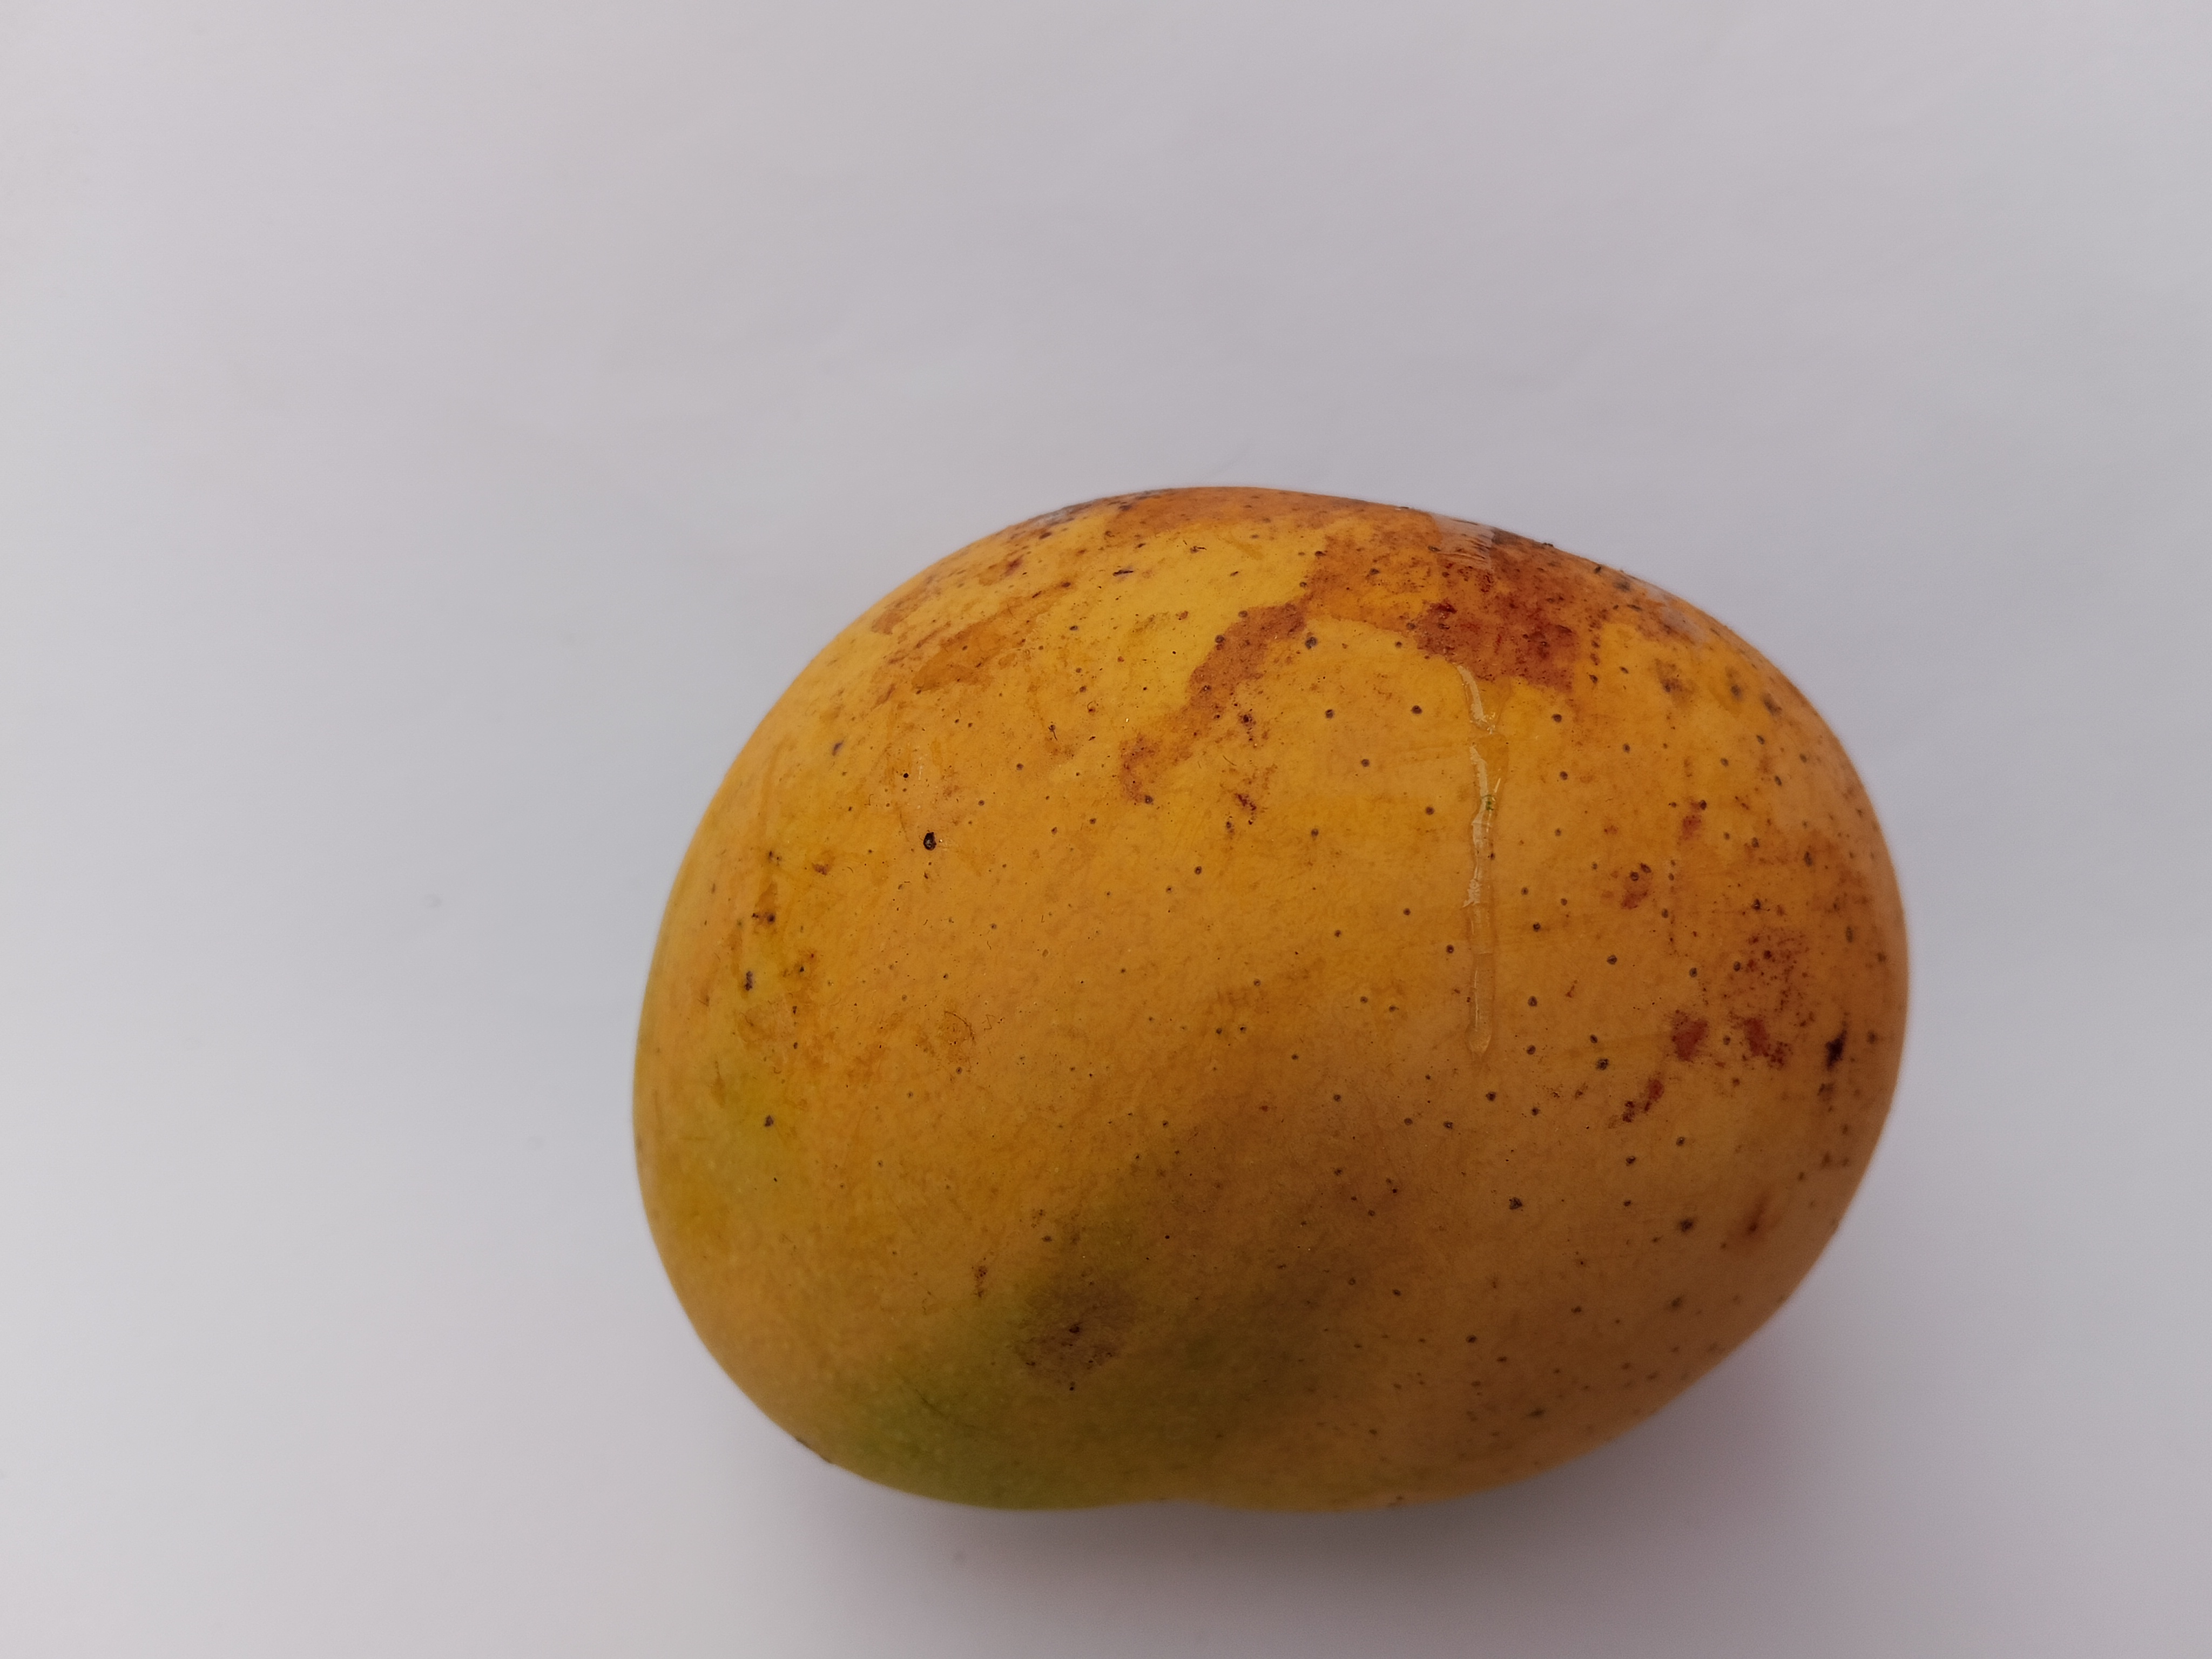
Mango variety: Sundari